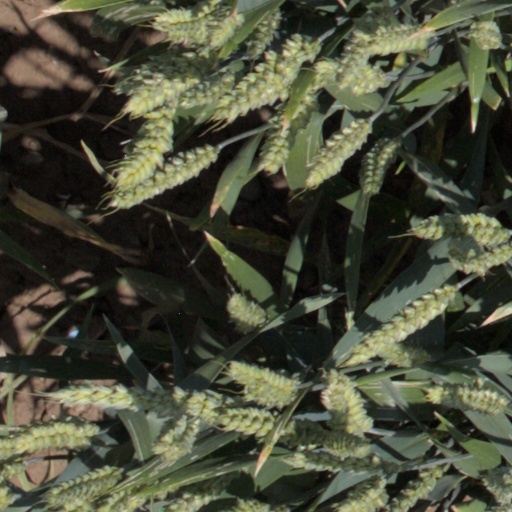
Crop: wheat